Bella Rose Arts Centre

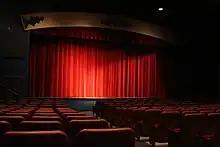
Bella Rose Arts Centre's stage as seen from the left hand side of the orchestra

The idea of the theatre was founded during the planning process of the new Halifax West High School after the old Halifax West High School became condemned due to toxic mould contamination in July 2000.